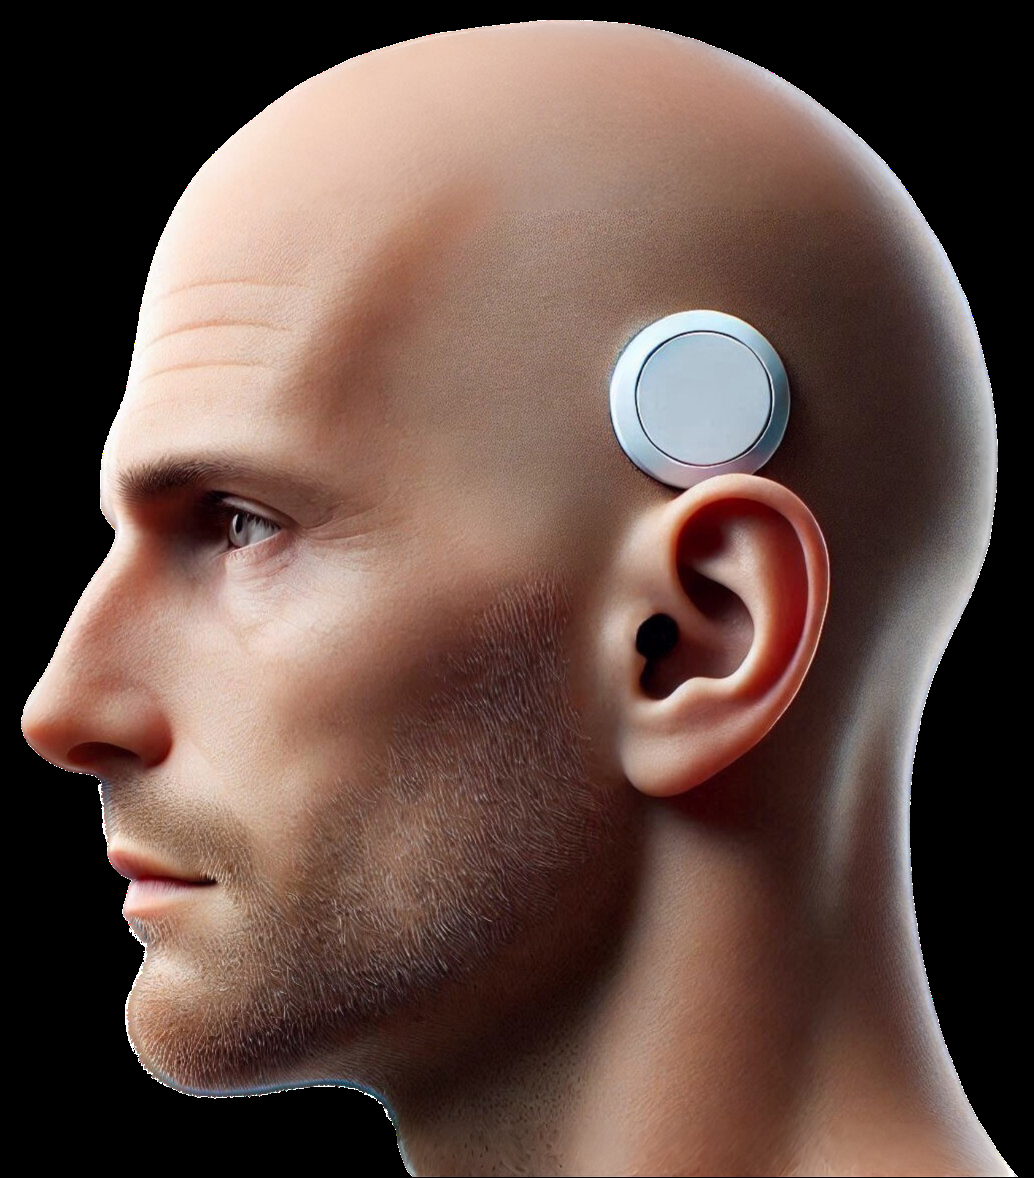
A brain implant of the future according to artificial intelligence
Specialty: biomedical engineering / devices
Anatomy: head/brain